Optical amplifier

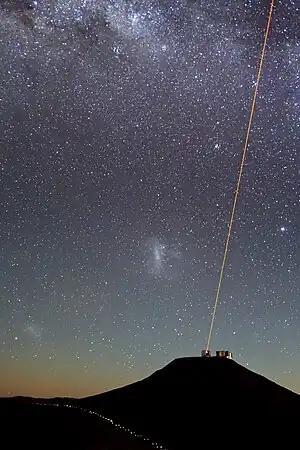
Optical amplifiers are used to create laser guide stars which provide feedback to the adaptive optics control systems which dynamically adjust the shape of the mirrors in the largest astronomical telescopes.

An optical amplifier is a device that amplifies an optical signal directly, without the need to first convert it to an electrical signal. An optical amplifier may be thought of as a laser without an optical cavity, or one in which feedback from the cavity is suppressed. Optical amplifiers are important in optical communication and laser physics. They are used as optical repeaters in the long distance fiber-optic cables which carry much of the world's telecommunication links.